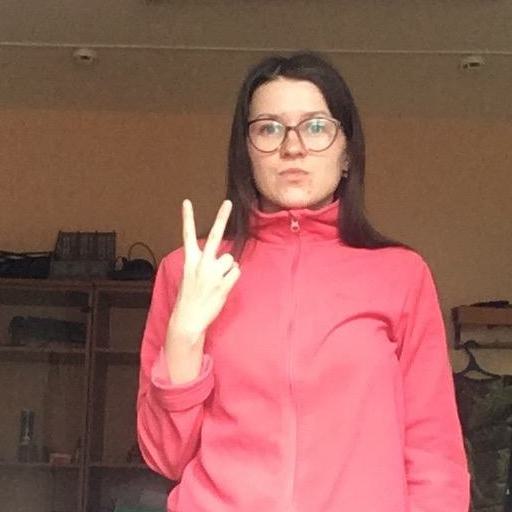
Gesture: peace_inverted